Jean Julien Michel Savary

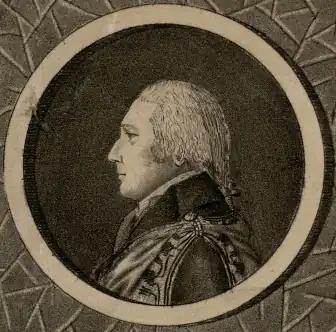

Jean-Julien Savary (18 November 1753 – 27 December 1839) was a French soldier and politician. His first names were given as Jean-Julien-Marie on the covers of his historical works.